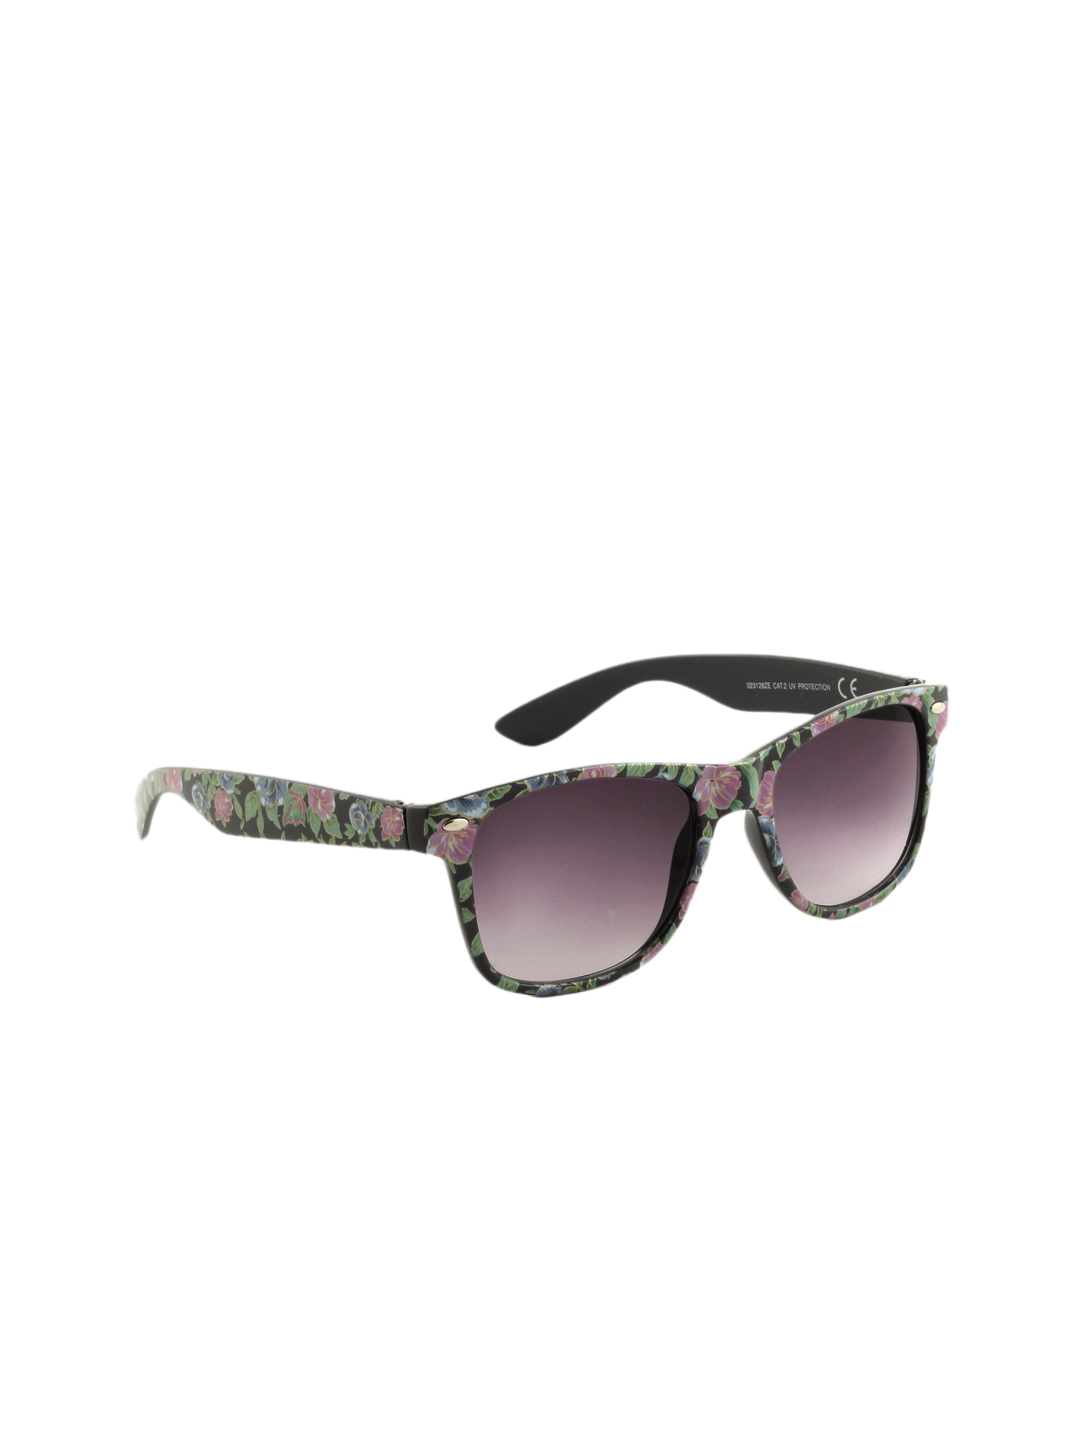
Stoln Women Green Sunglasses
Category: Accessories / Eyewear / Sunglasses
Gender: Women
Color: Green
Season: Winter 2016
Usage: Casual